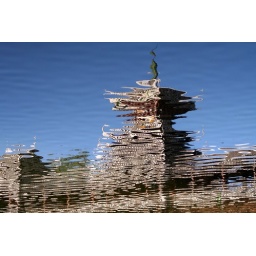
Reflection of a bridge across the lake in Beijing's Ethnic Culture Park.